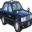
Label: automobile